Brunton, Inc.

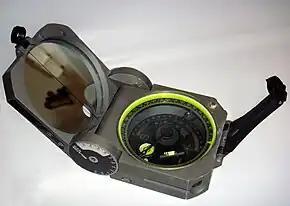
A standard Brunton Geo, used commonly by geologists

Brunton International LLC (formerly Brunton Inc.) is a manufacturer of navigation tools. Their product line includes recreational compasses, navigational equipment, and geology and survey instruments. They are located in Riverton, Wyoming.